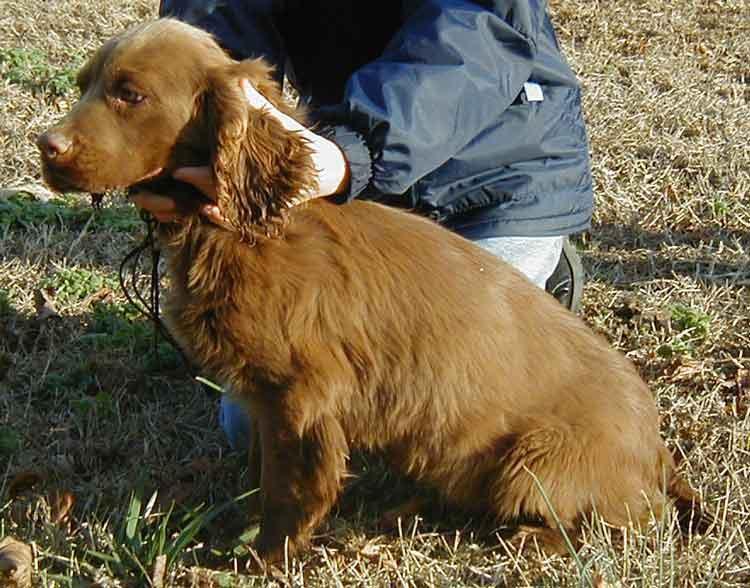
Sussex_spaniel